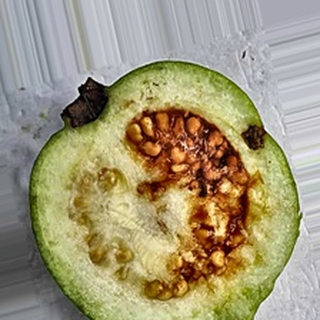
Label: guava_fruit_fly